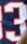
Number: 3